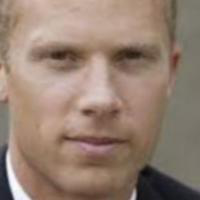
Age group: age 31-40